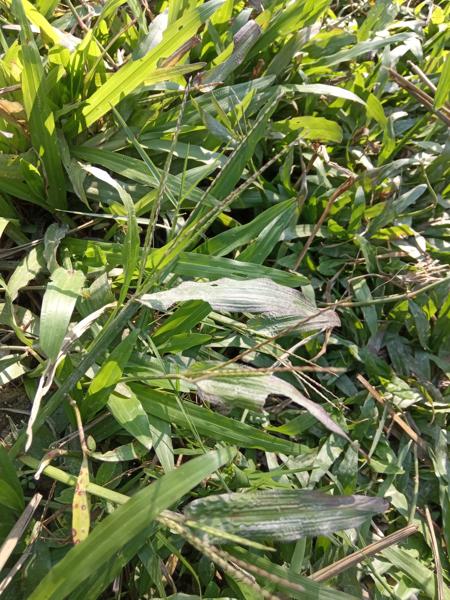
Weed species: Paspalum scrobiculatum